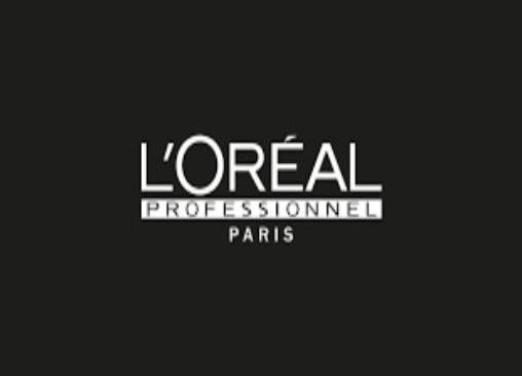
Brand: loreal
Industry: Necessities